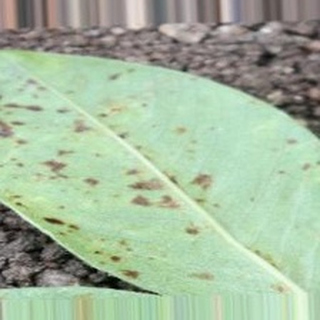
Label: groundnut_rust